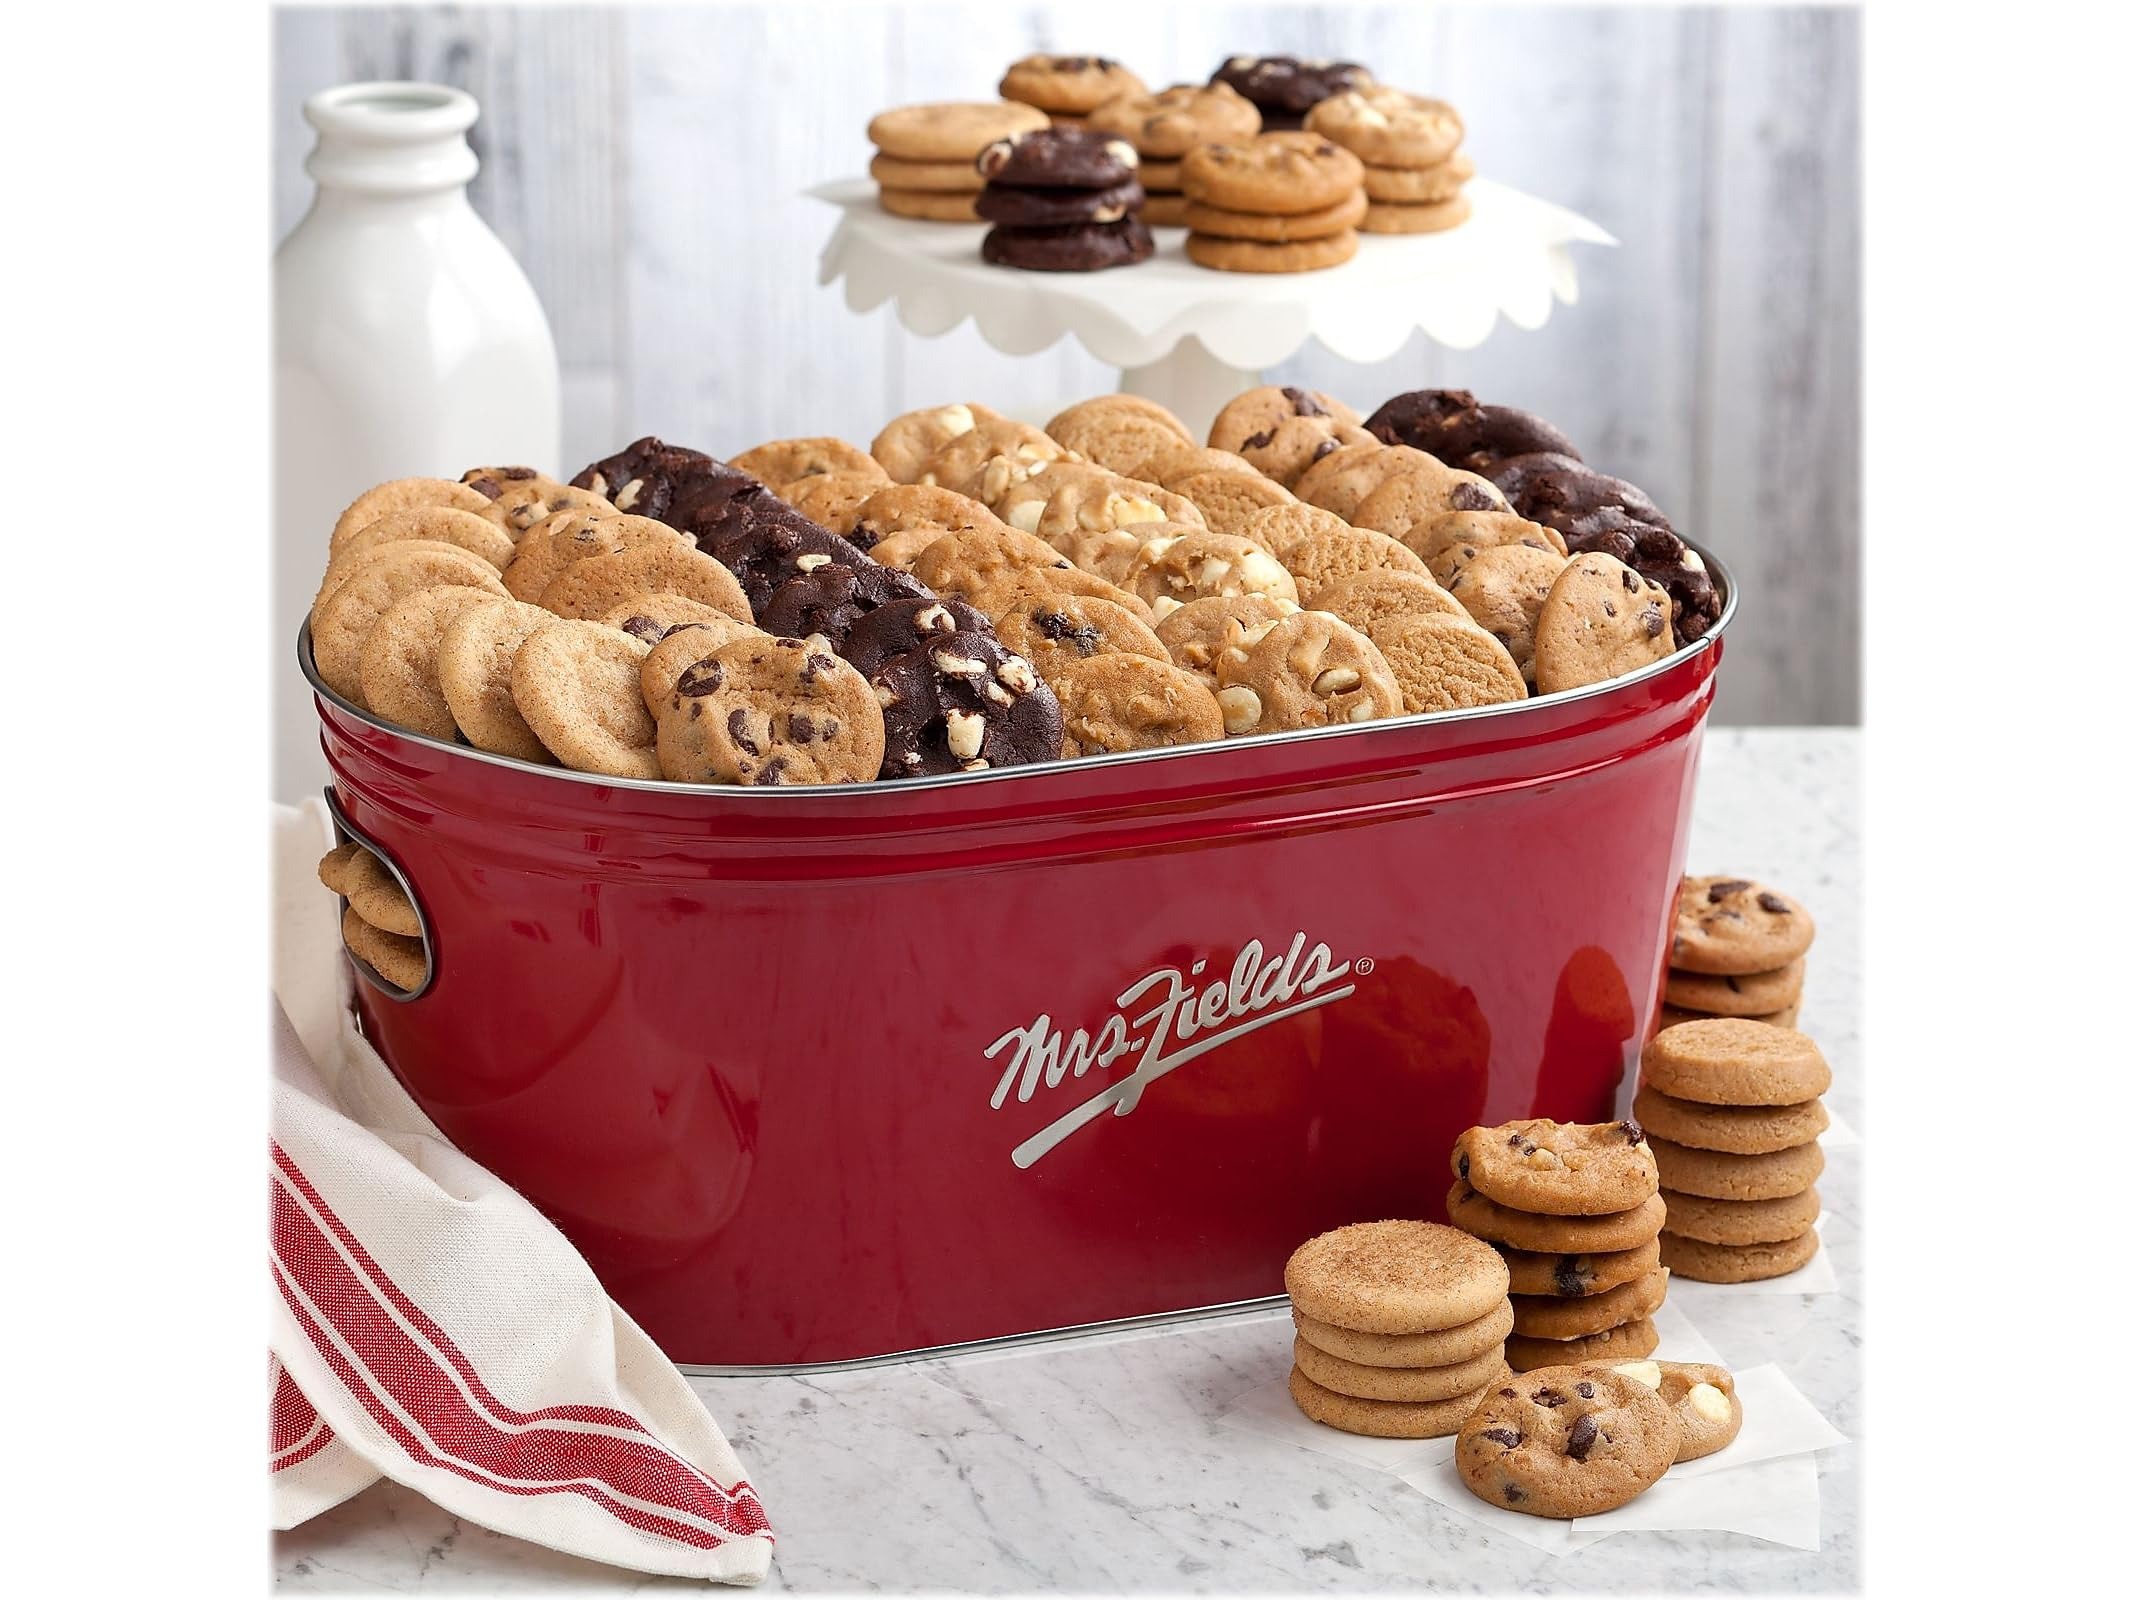
Item Name: Mrs. Fields Nibblers Cookies Variety Pack (ST17EV226)
Value: 1.0
Unit: Count

Price: 108.62